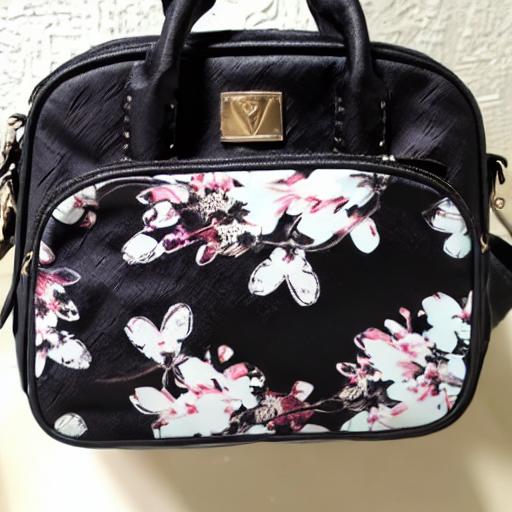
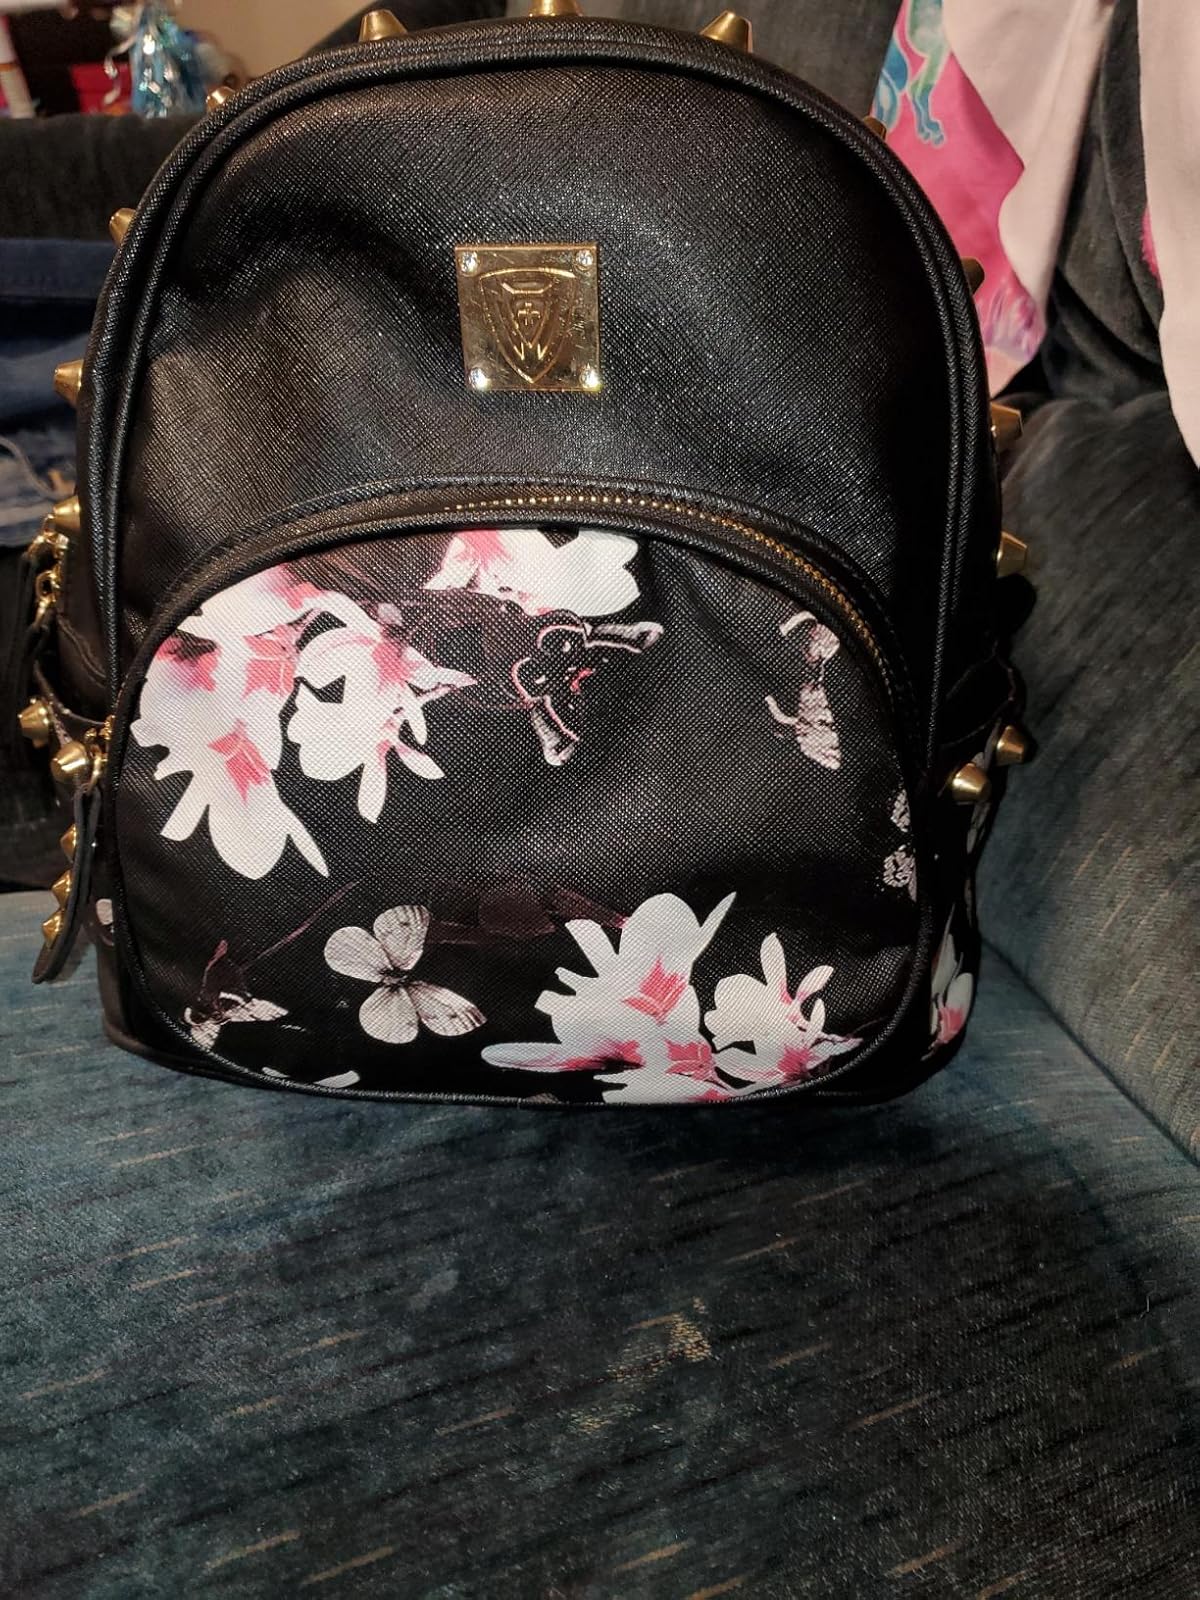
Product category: accessories_handbag
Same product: no